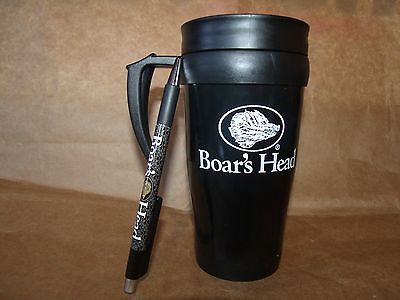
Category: mug